Hungary in World War II

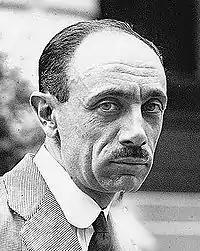
Pál Teleki, prime minister of the Kingdom of Hungary (1920–1921 and 1939–1941)

Imrédy's attempts to improve Hungary's diplomatic relations with the United Kingdom initially made him very unpopular with Germany and Italy. Aware of Germany's Anschluss with Austria in March, he realized that he could not afford to alienate Germany and Italy on a long-term basis: in the autumn of 1938 his foreign policy became very much pro-German and pro-Italian. Intent on amassing a powerbase in Hungarian right wing politics, Imrédy started to suppress political rivals, so the increasingly influential Arrow Cross Party was harassed, and eventually banned by Imrédy's administration. As Imrédy drifted further to the right, he proposed that the government be reorganized along totalitarian lines and drafted a harsher Second Jewish Law. Imrédy's political opponents, however, forced his resignation in February 1939 by presenting documents showing that his grandfather was a Jew. Nevertheless, the new government of Count Pál Teleki approved the Second Jewish Law, which cut the quotas on Jews permitted in the professions and in business. Furthermore, the new law defined Jews by race instead of just religion, thus altering the status of those who had formerly converted from Judaism to Christianity.